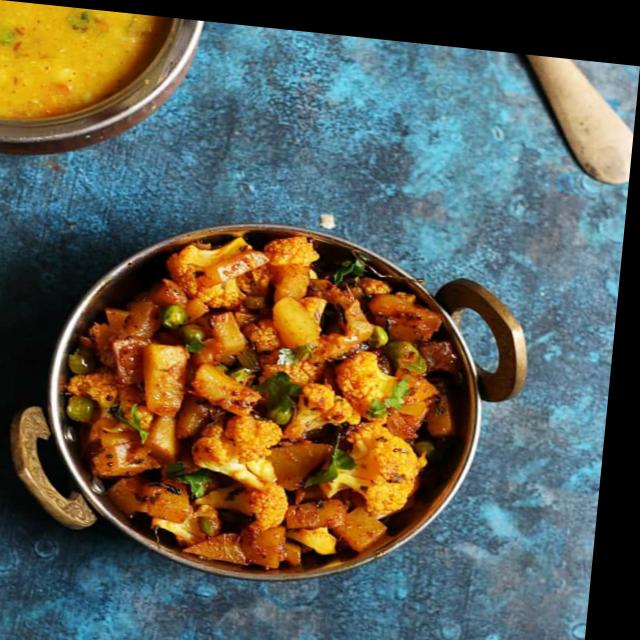
Dish: aloo_gobi